I-War (1997 video game)

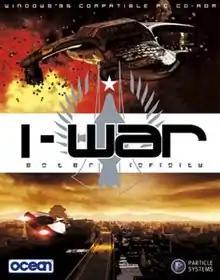
European cover art

I-War (known as Independence War in North America) is a space combat simulator developed by Particle Systems and published by Infogrames. The game was first published in November 1997 in Europe, and in late August of 1998 in North America.